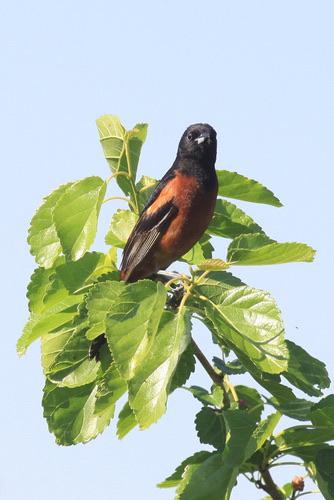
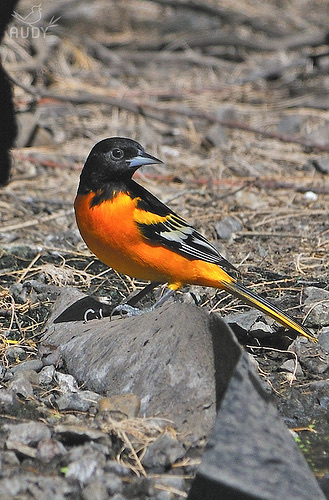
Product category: misc
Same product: yes